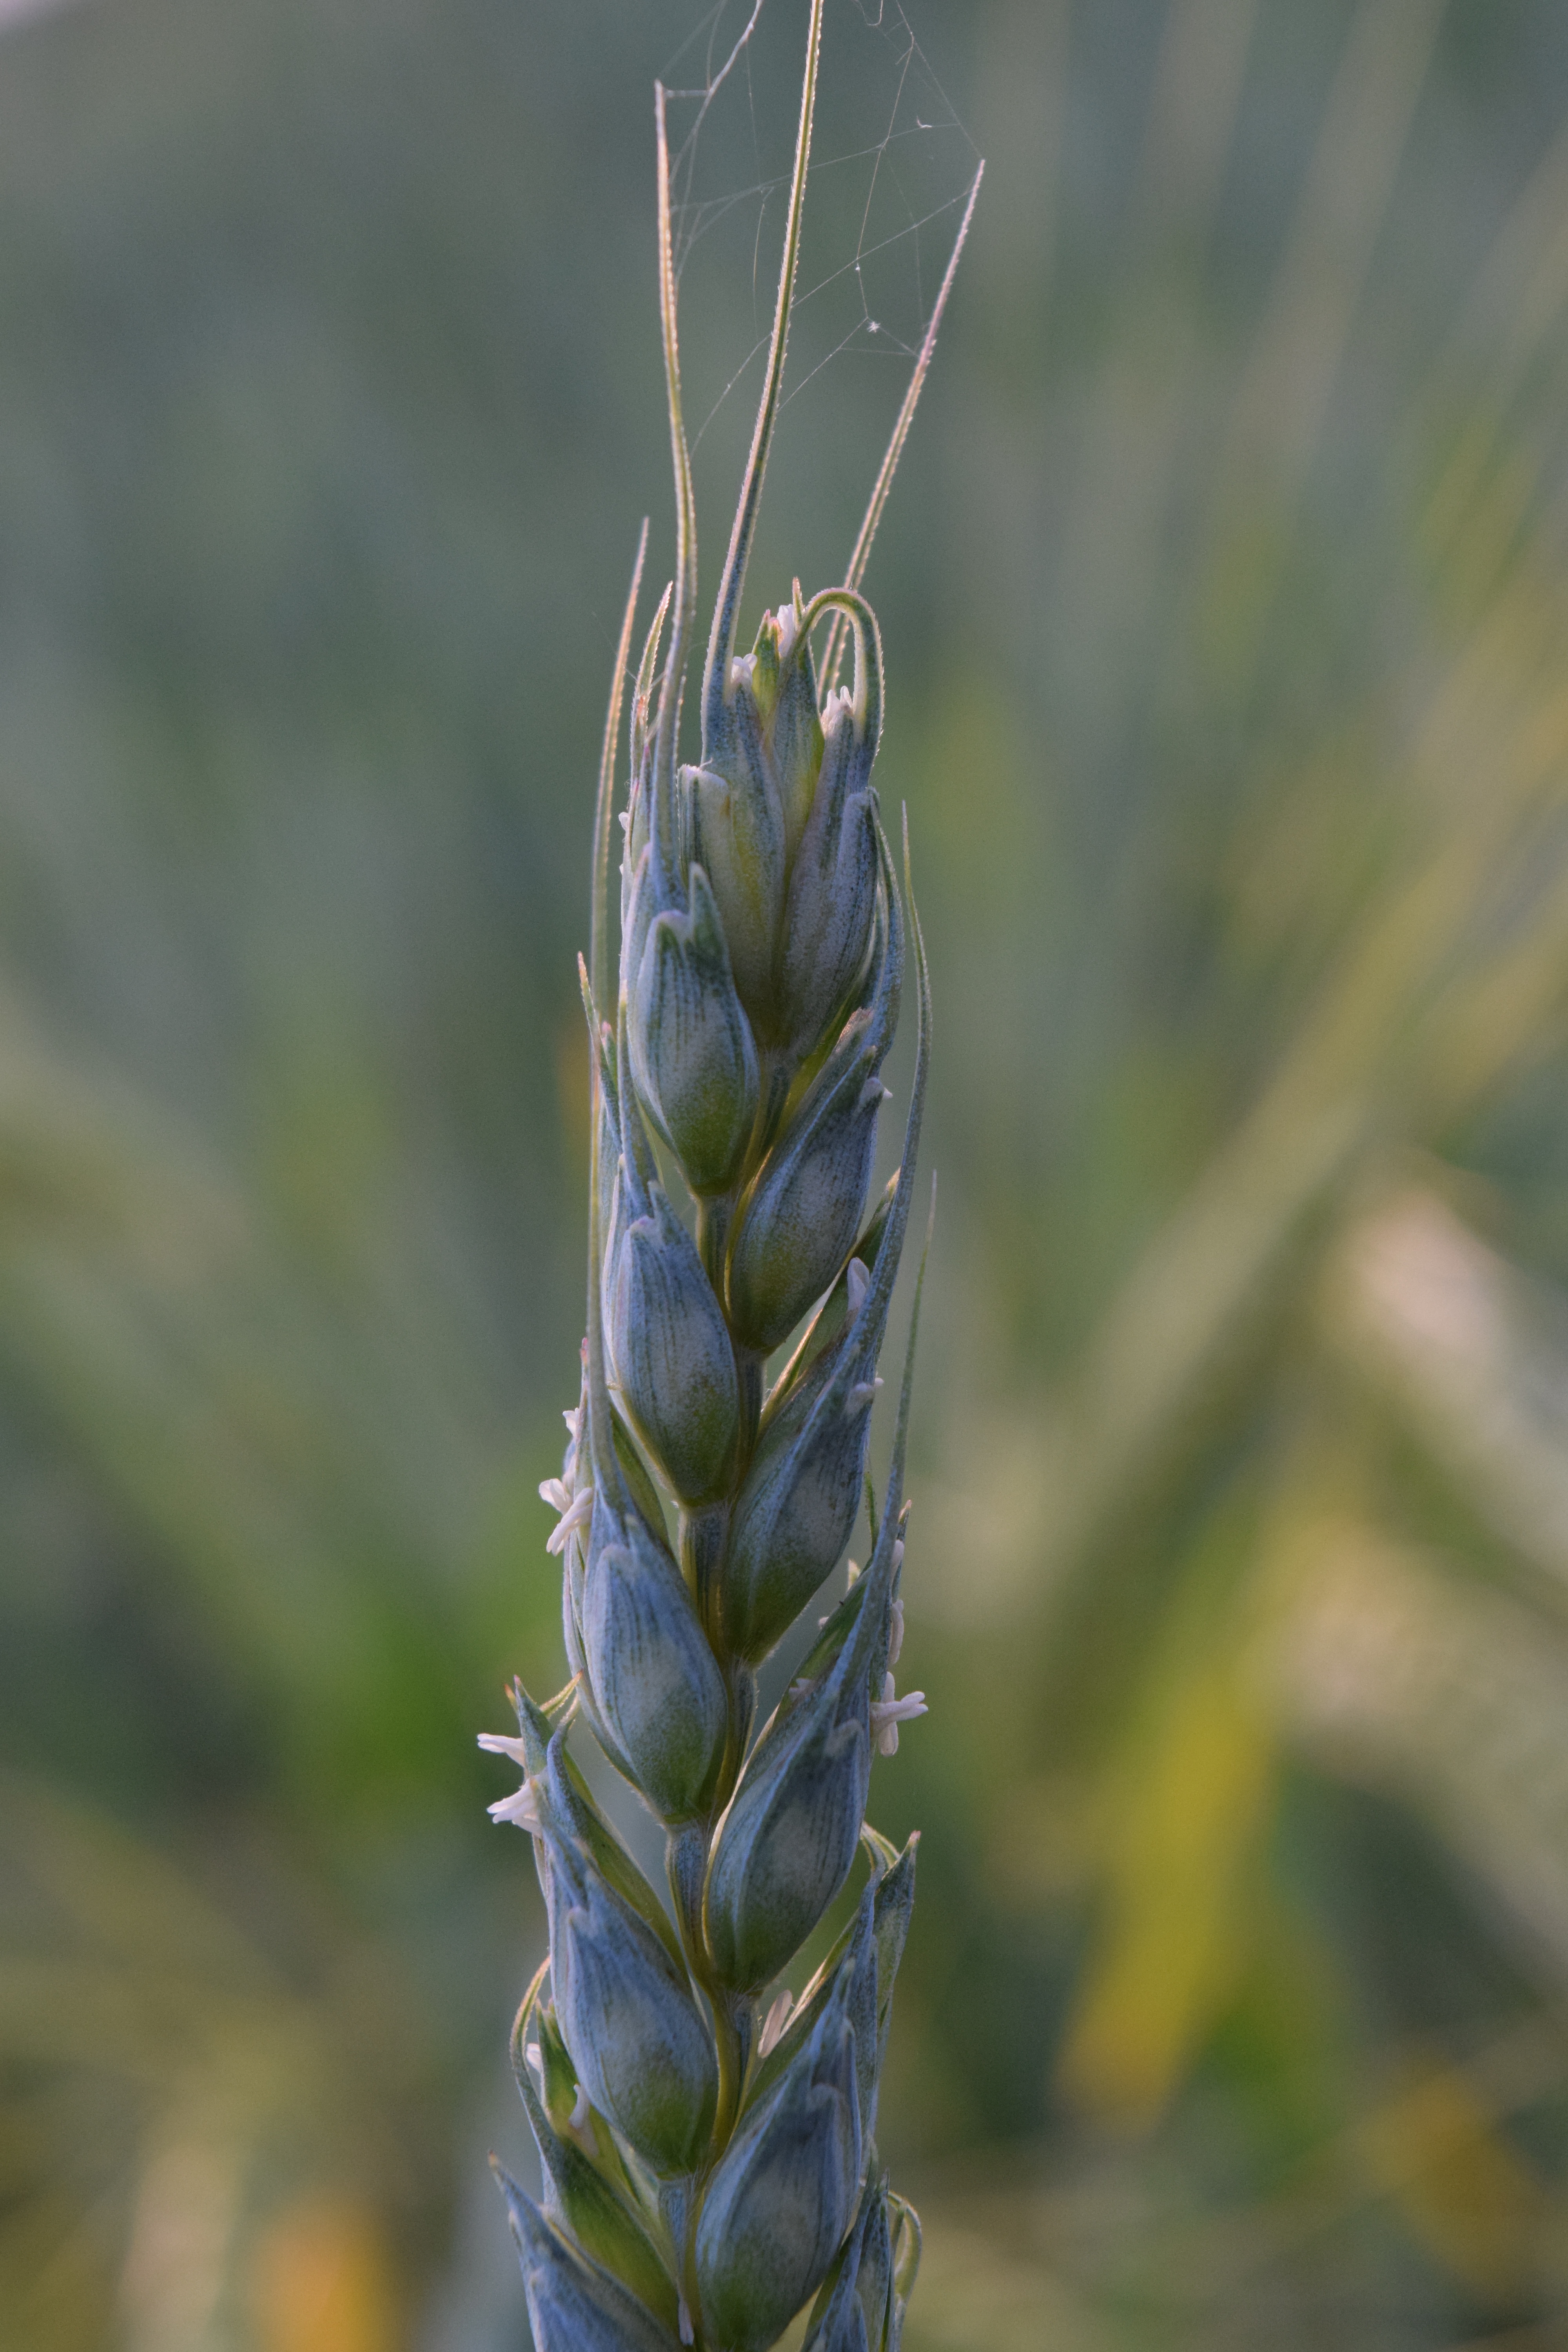
nature, grass, plant, field, wheat, grain, leaf, flower, food, green, produce, crop, botany, ear, flora, close up, thistle, cereals, macro photography, flowering plant, green wheat, grass family, plant stem, land plant